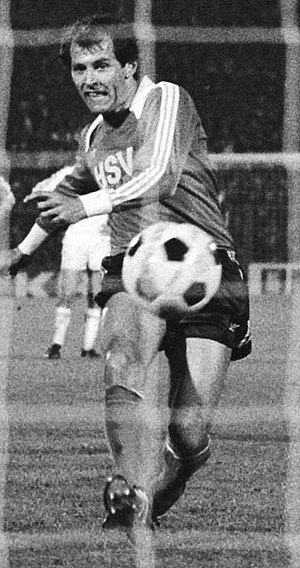
Georg Volkert
Georg Volkert var en tysk fodboldspiller.